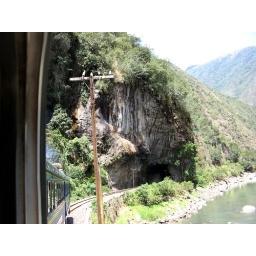
Train in the cloud forest